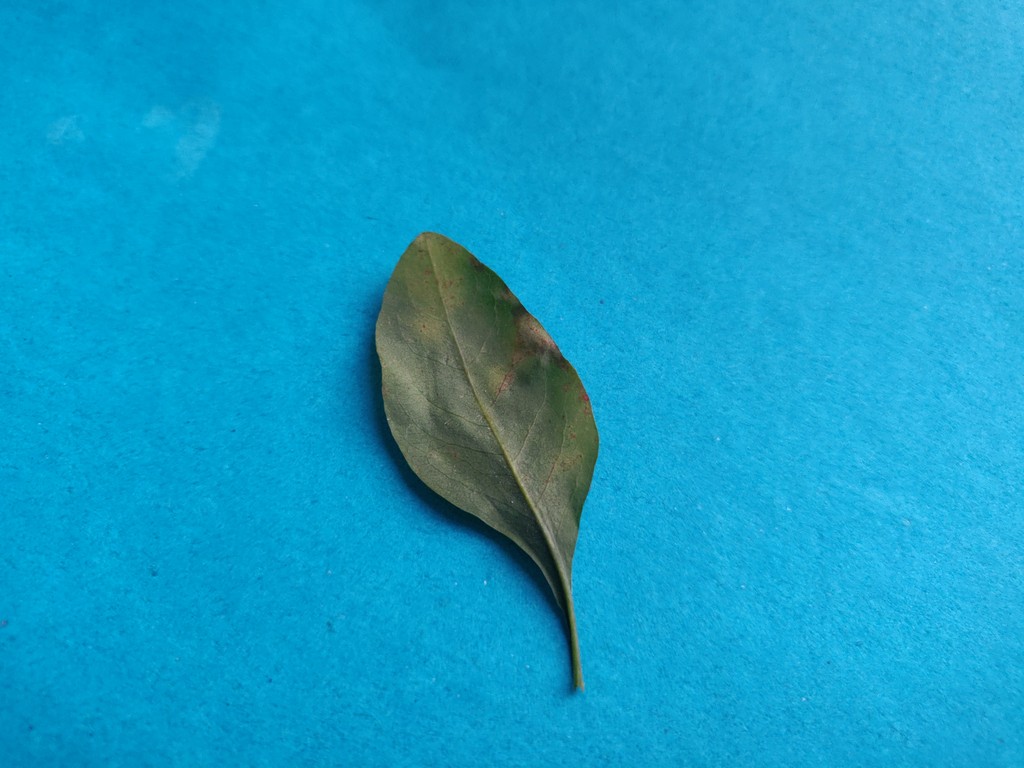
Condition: Unhealthy
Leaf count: single
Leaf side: back